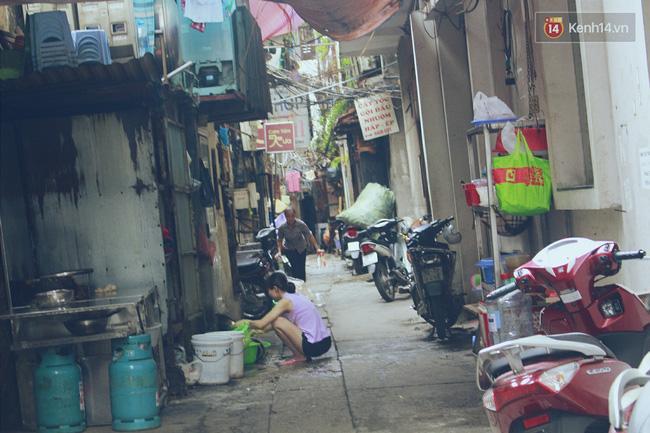
có những cái xô xuất hiện ở trước mặt người phụ nữ ngồi xổm